Nera White

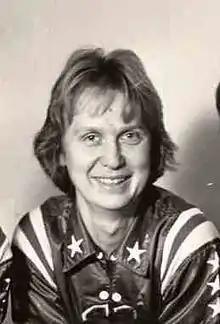
White in 1965

Nera D. White (November 15, 1935 – April 13, 2016) was an American basketball player. White played in the AAU national tournaments for the Nashville Business College team while completing her education at George Peabody College for Teachers, which did not field a team. Later, she led the United States national women's basketball team to their victory in the 1957 FIBA World Championship. Throughout her career, she was awarded numerous accolades, including her induction to the Naismith Memorial Basketball Hall of Fame and the Women's Basketball Hall of Fame. Playing at a time when there were no major professional women's basketball leagues in the U.S., White distinguished herself, receiving many accolades as one of the greatest female players in history. Talented in multiple sports, she also was distinguished as an All-World player by the Amateur Softball Association.